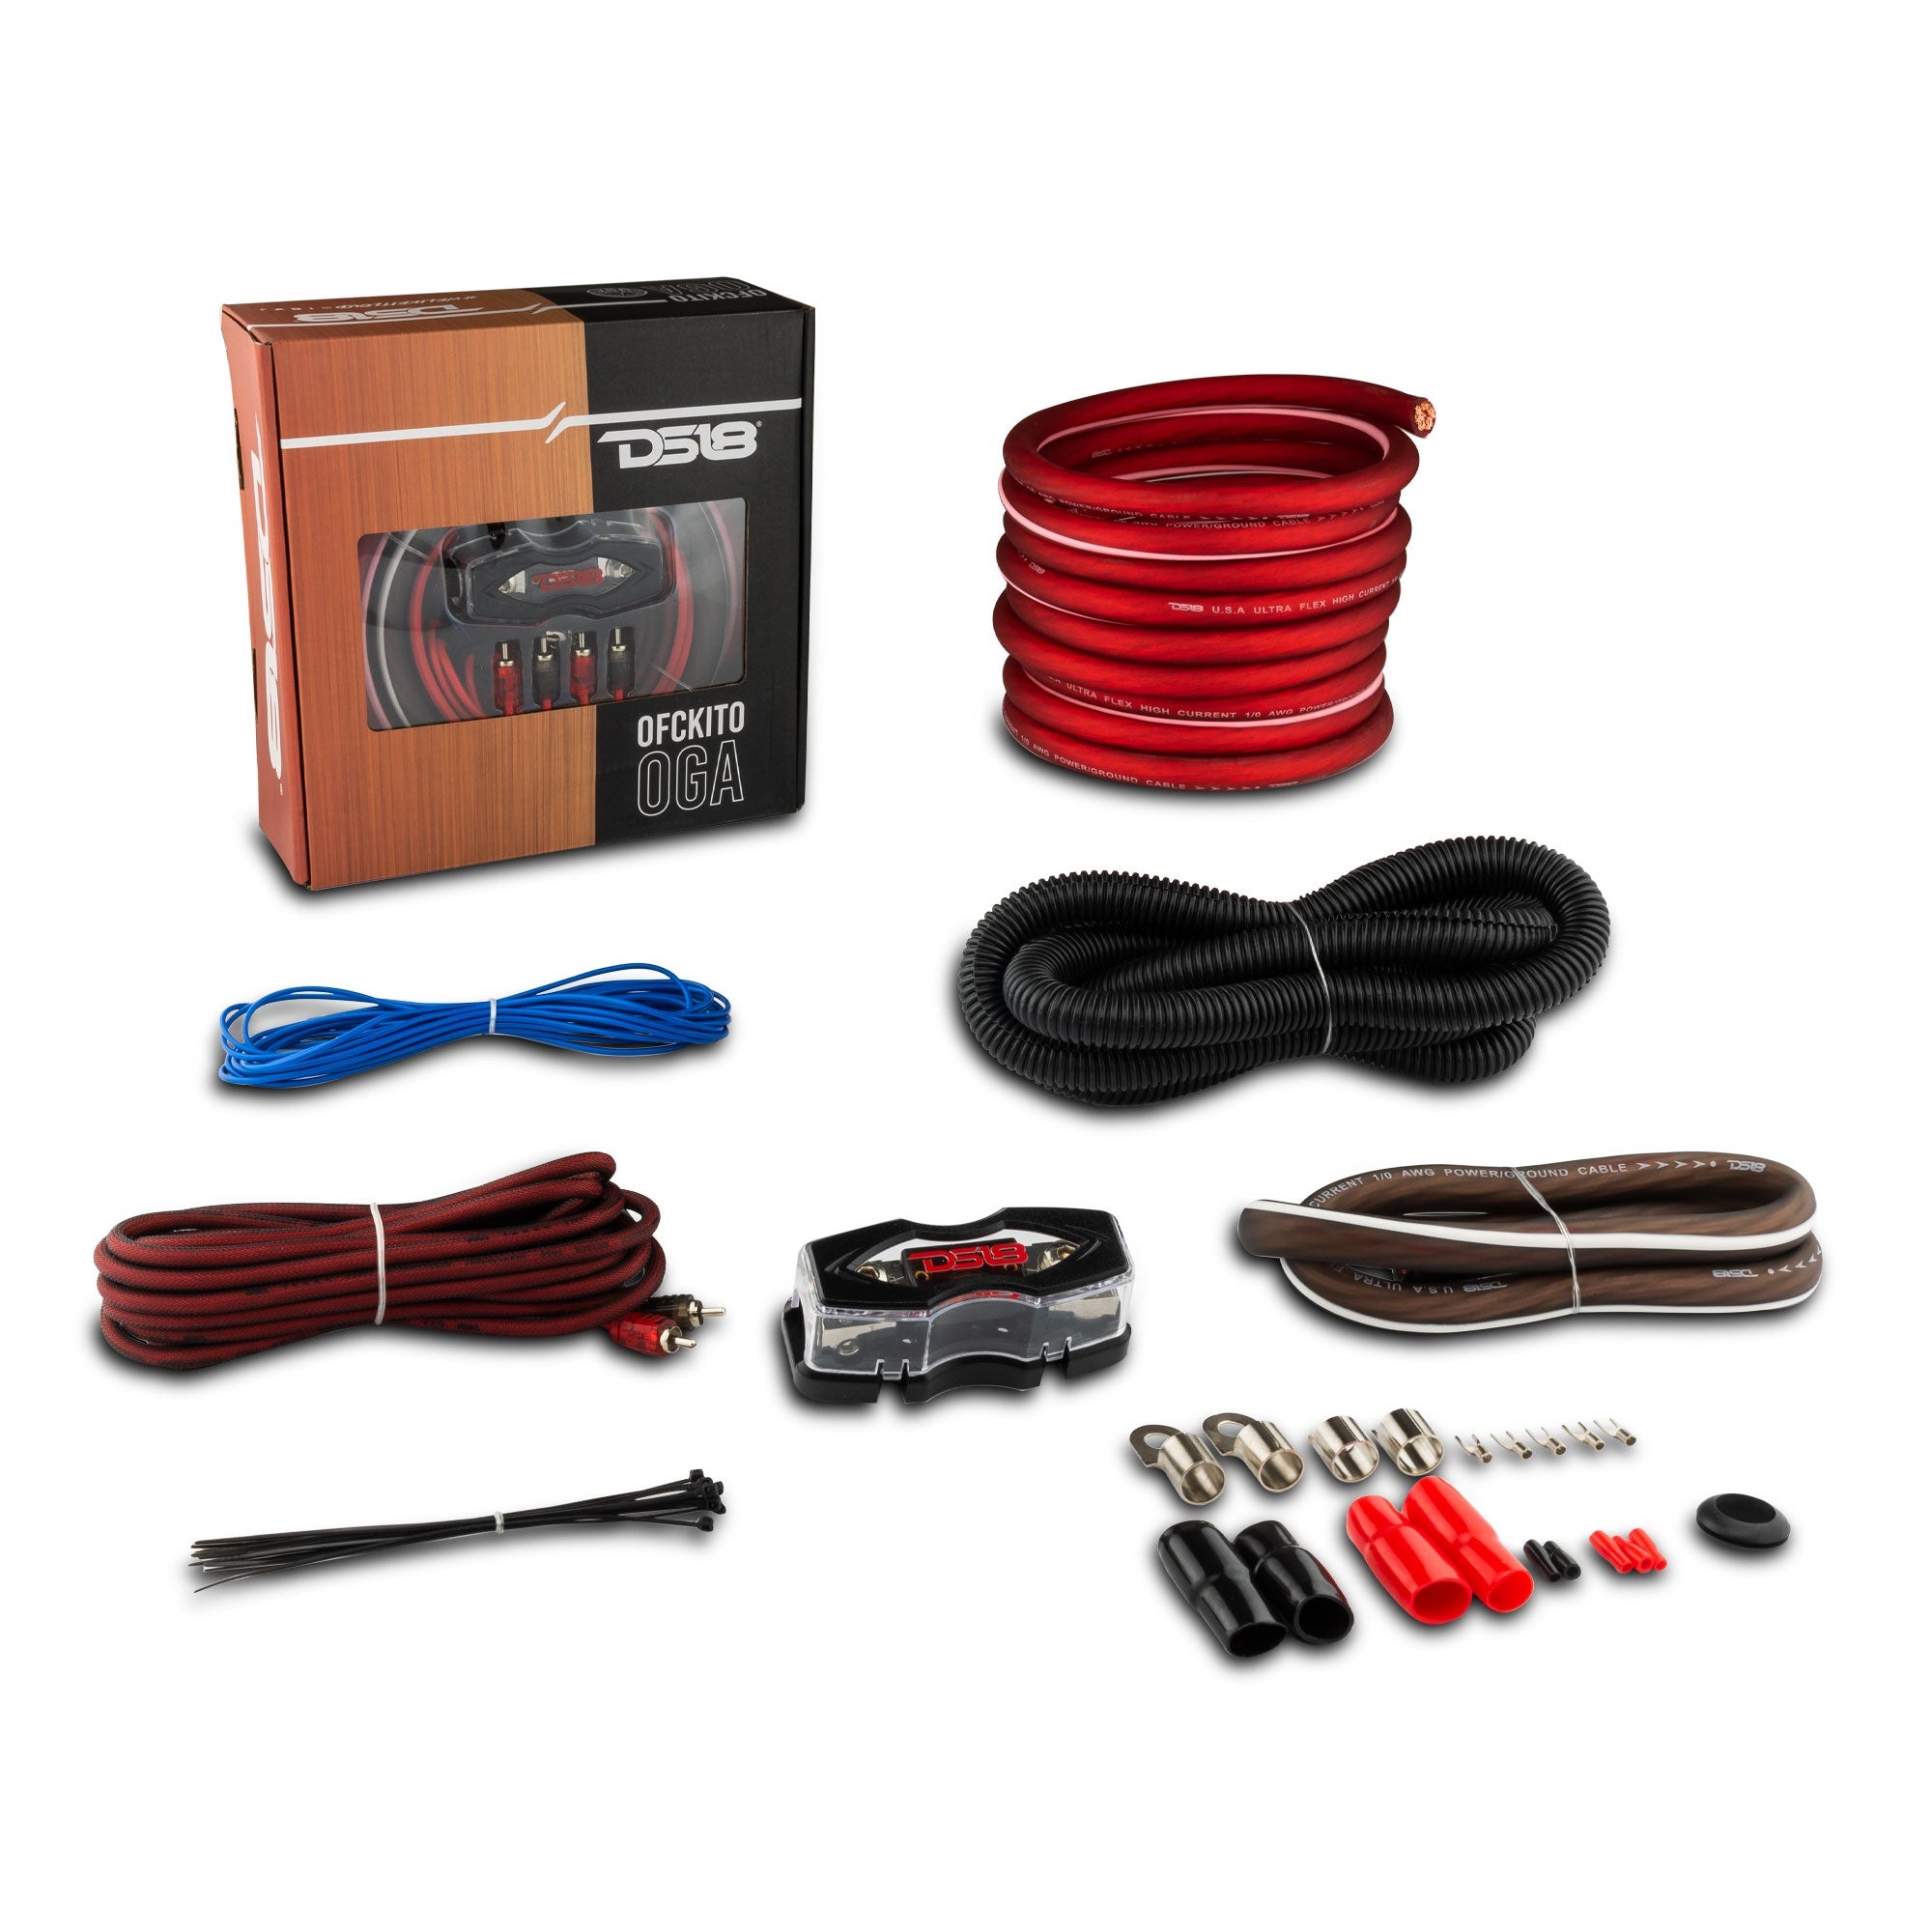
0-GA OFC 100% Copper Amplifier Installation Kit - RED
Brand: DS18
DS18 OFCKIT0 0-GA OFC Ultra Flex 100% Cooper Installation Kit For Car Amplifiers High quality wiring at it's best! This DS18 wiring kit comes with everything you need to install your new amplifier. OFC stands for Oxygen Free Cooper which is the standard in wiring for the audio world. Stronger, more conductive, and corrosion resistant are the main benefits of our OFC kits. These kits include power, ground, and remote ofc wiring. Also included are RCA's, fuse sized on wiring, and fuse holder. Highlights 0-GA - For 1 Amplifier Up to 3000 Watts OFC Wires Oxygen Free Cooper Mini ANL Fuse Holder with 250 Amp Fuse Technical Details What's in the box? Mini ANL Fuse Holder With Mini ANL-250A 6 Ft. 0-GA Loom Tube Rubber Grommet 17 Ft. Red Power Cable: 53mm OD: 15.80mm 3 Ft. Black Gorund Cable: 53mm OD:15.80mm 17 Ft. Red/Black Twisted RCA Cable 17 Ft. Turn -on Cable : 20*0.15mm (16-GA) 17 Ft. Turn-On Cable: 3.31mm* 2 Wires OD: 4.5*9mm (12-GA)
Category: Vehicles & Parts > Vehicle Parts & Accessories > Motor Vehicle Electronics > Motor Vehicle Amplifiers